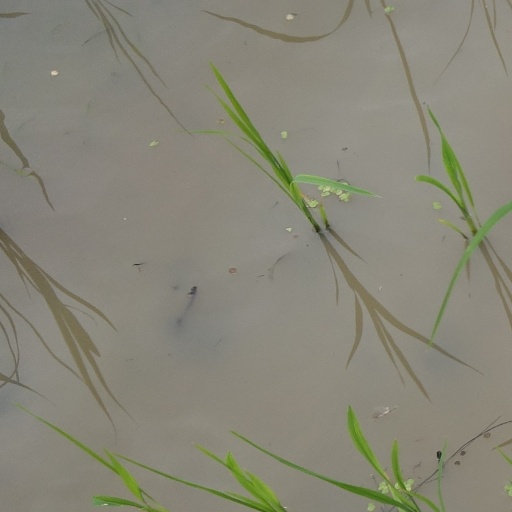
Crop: rice